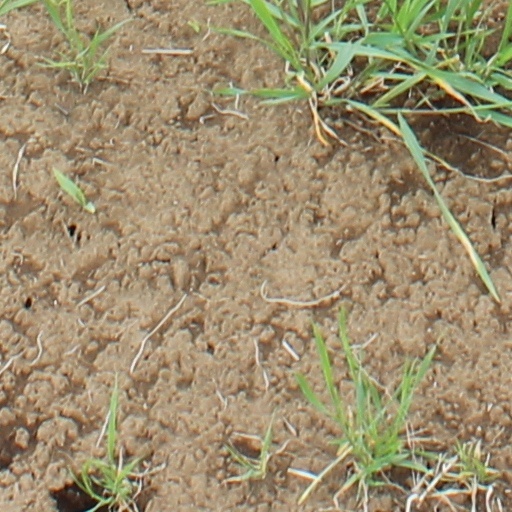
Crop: wheat